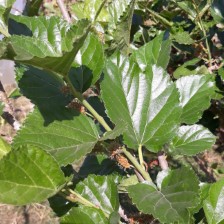
Variety: ChiangMai60